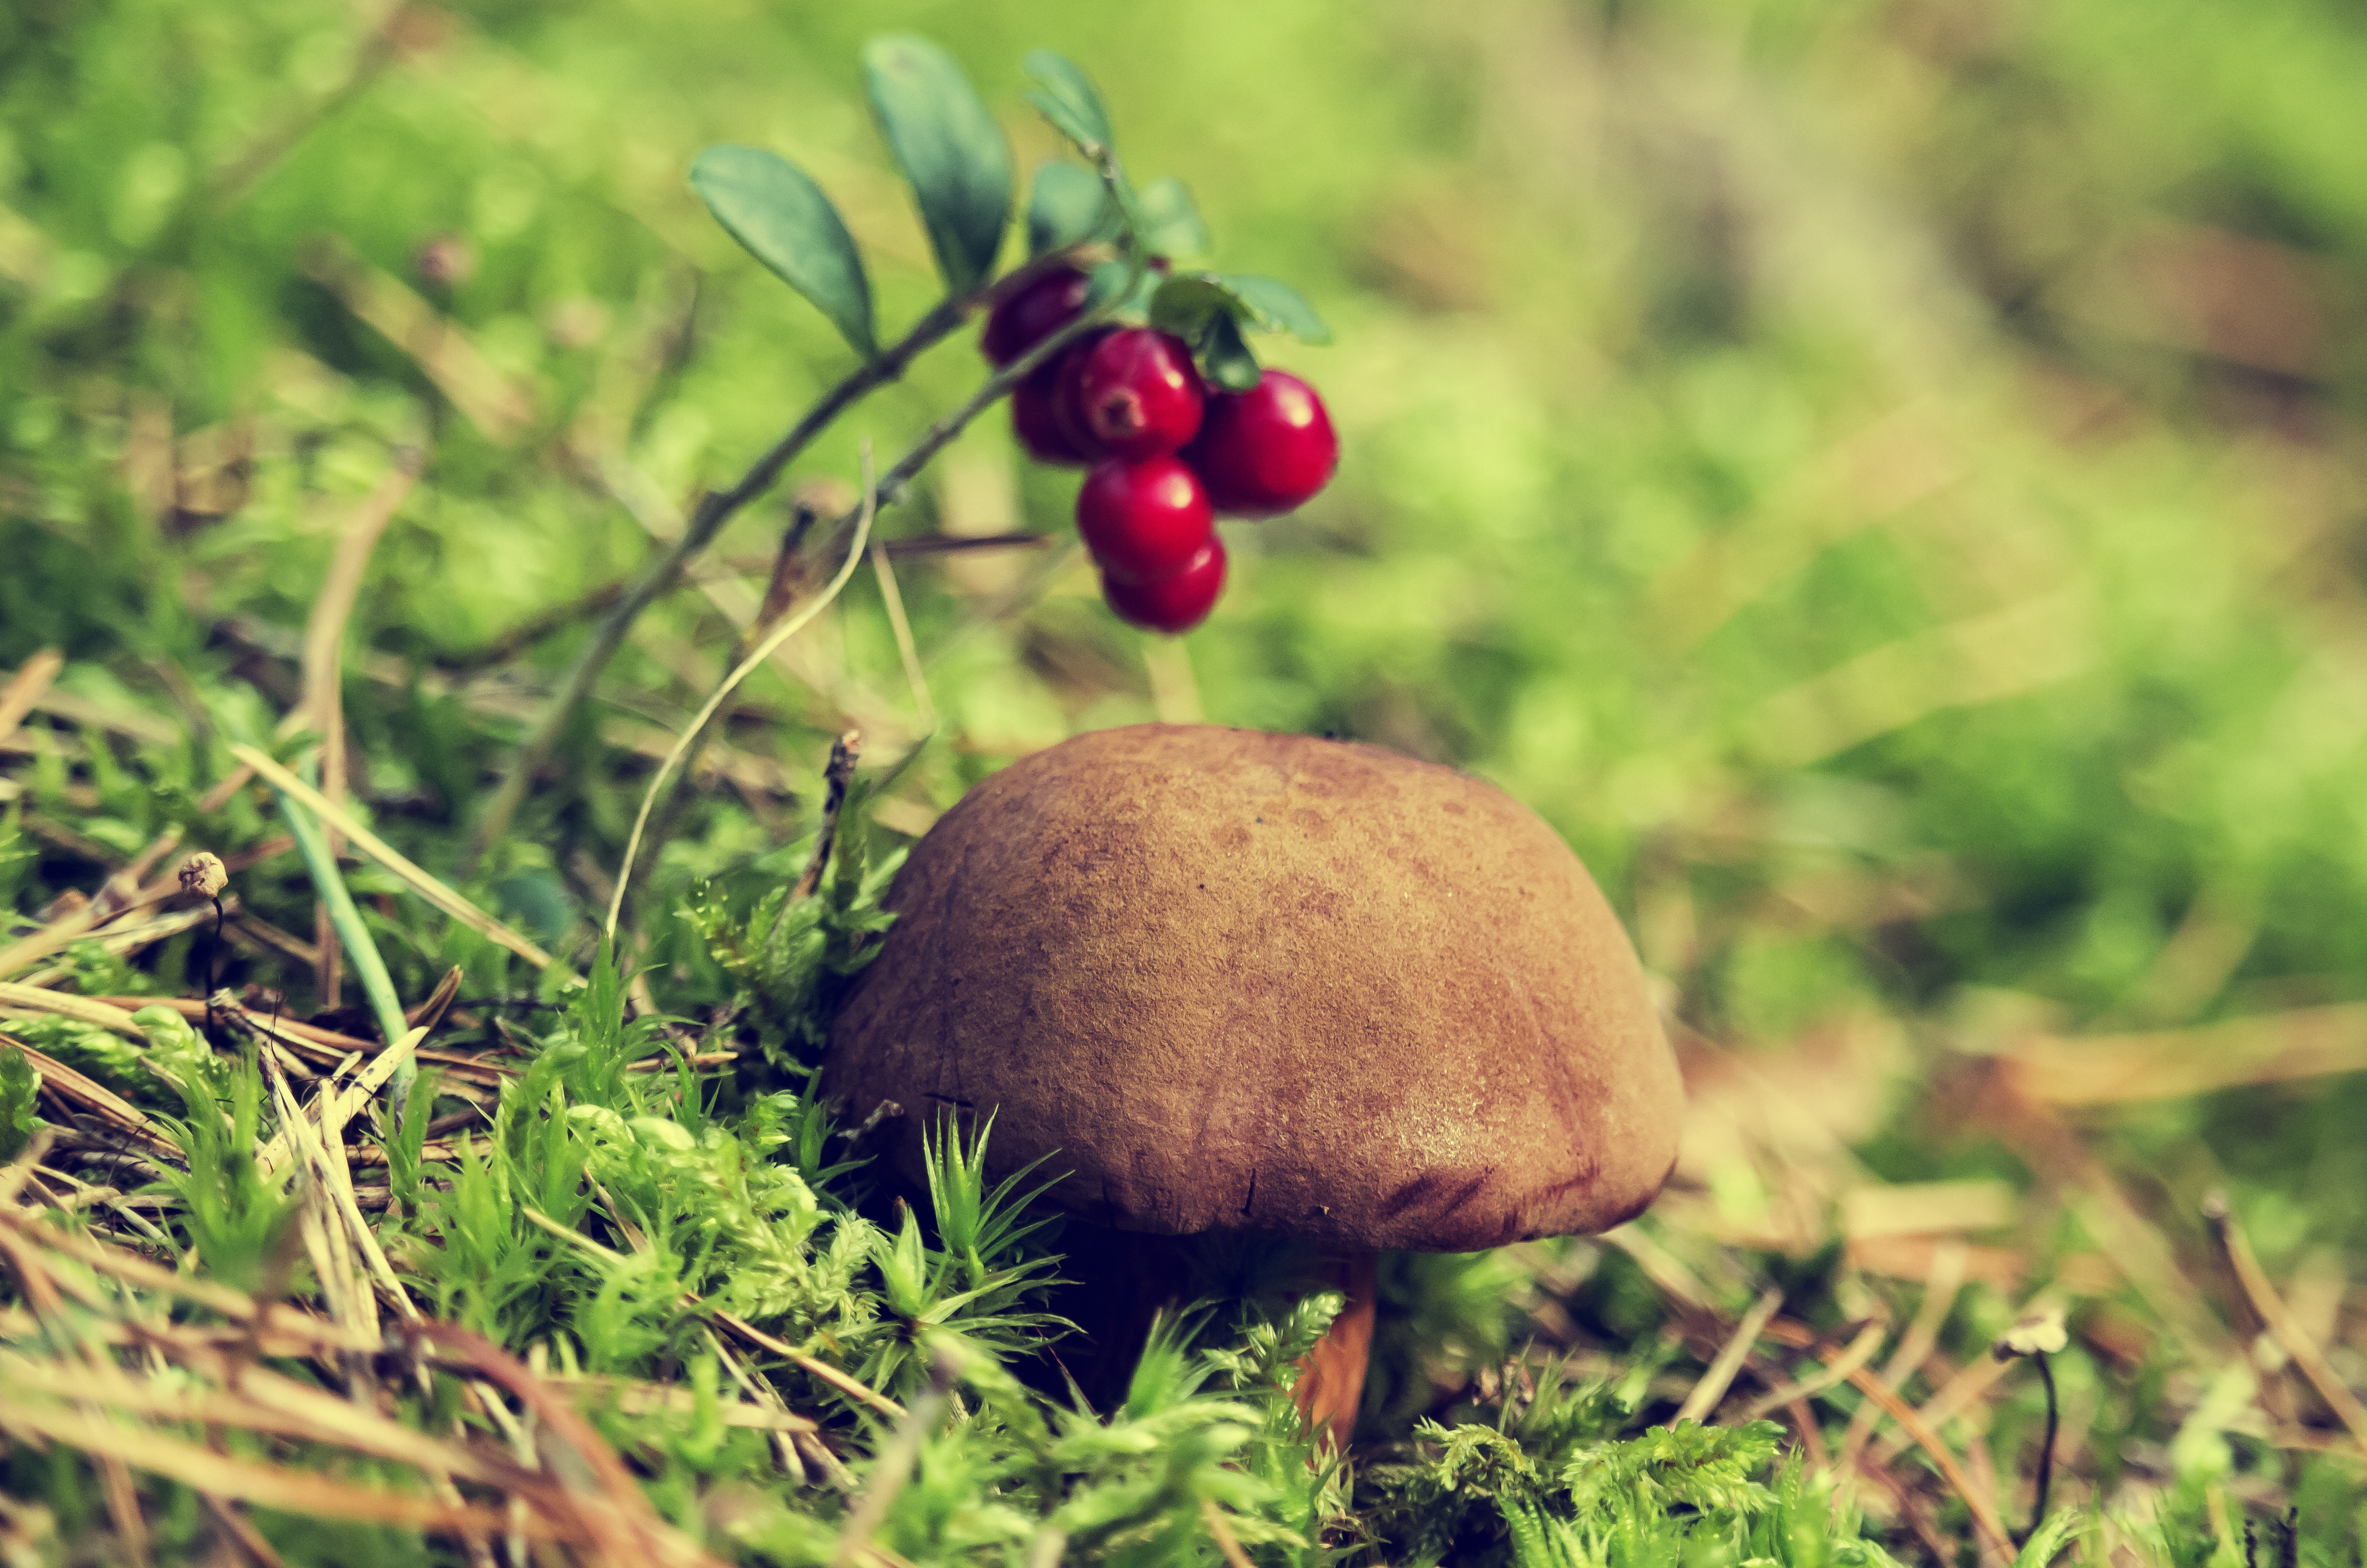
nature, forest, grass, plant, meadow, flower, wildlife, produce, autumn, botany, mushroom, flora, fauna, fungus, woodland, edible, macro photography, the collection of, forest litter, chestnut boletus, brown chestnut boletus, bilberry, penny bun